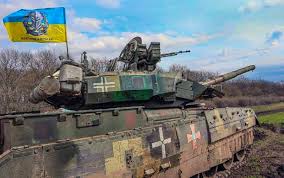
Label: Tank